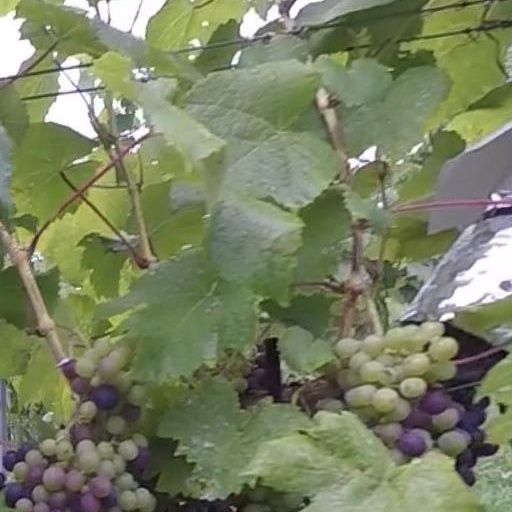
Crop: grape